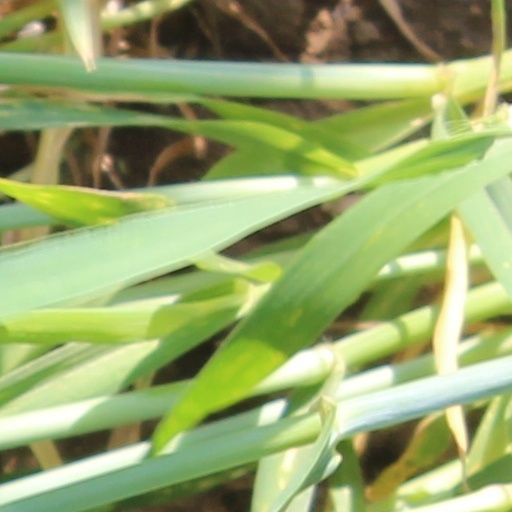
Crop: wheat